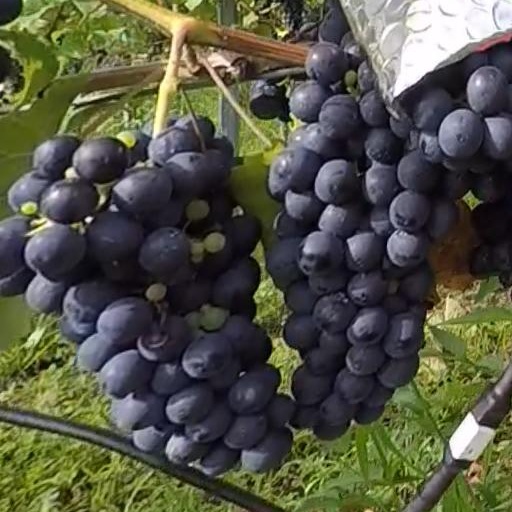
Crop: grape